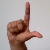
The image shows a hand gesture representing the letter 'L' in Indian Sign Language.